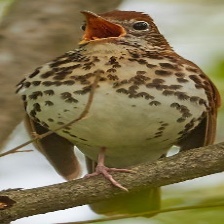
Species: WOOD THRUSH
Scientific name: HYLOCICHLA MUSTELINA